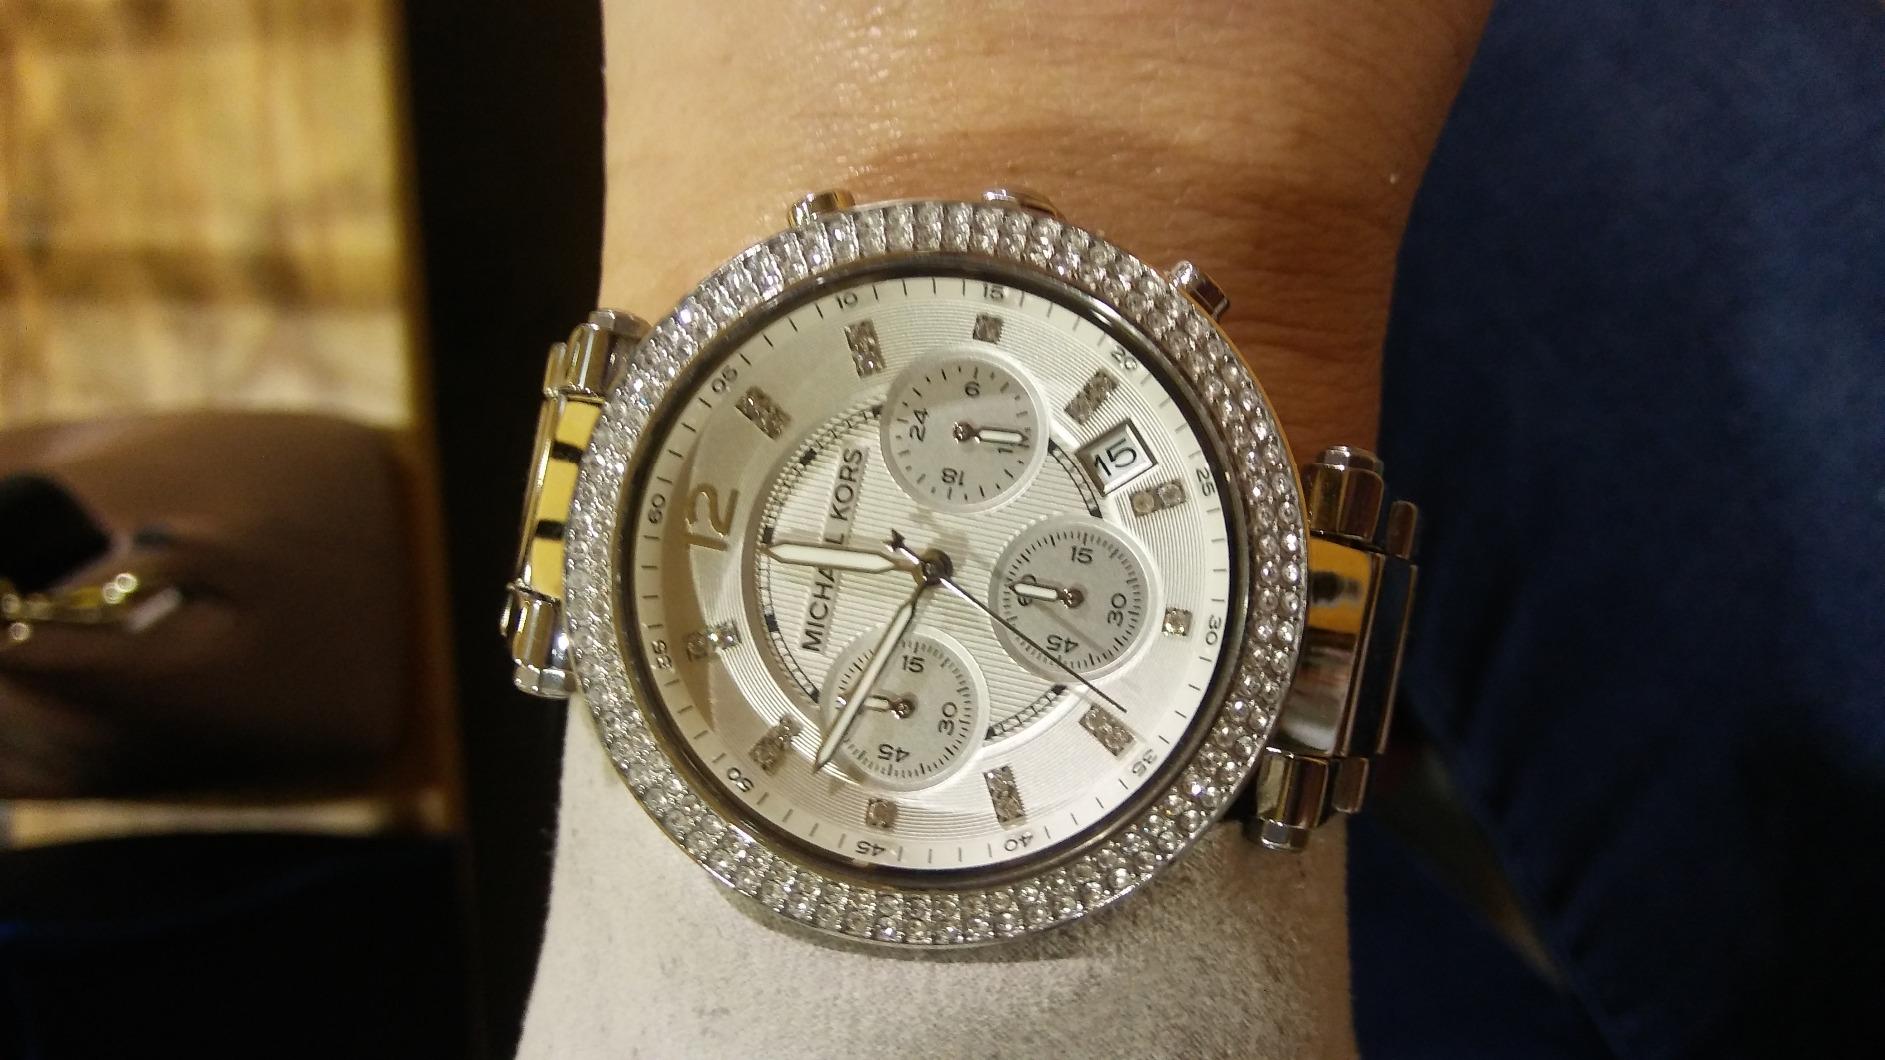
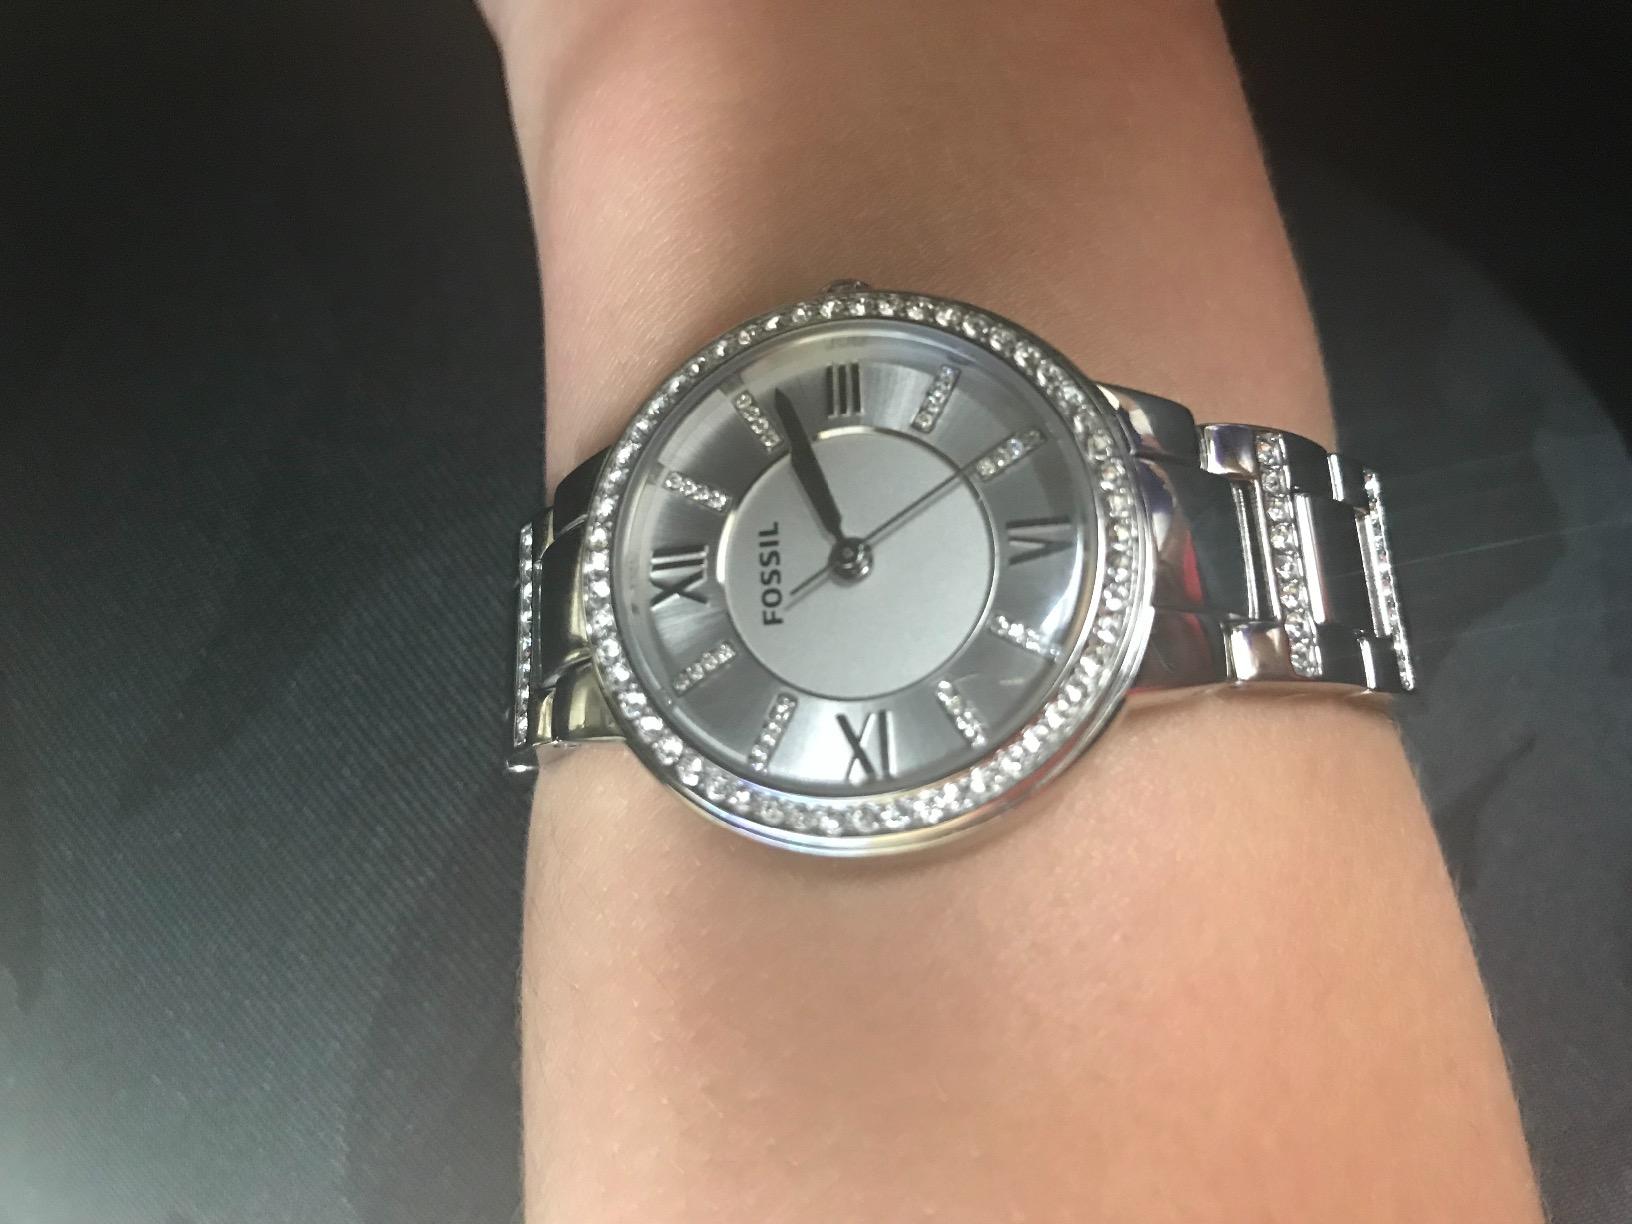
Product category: accessories_watch
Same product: no